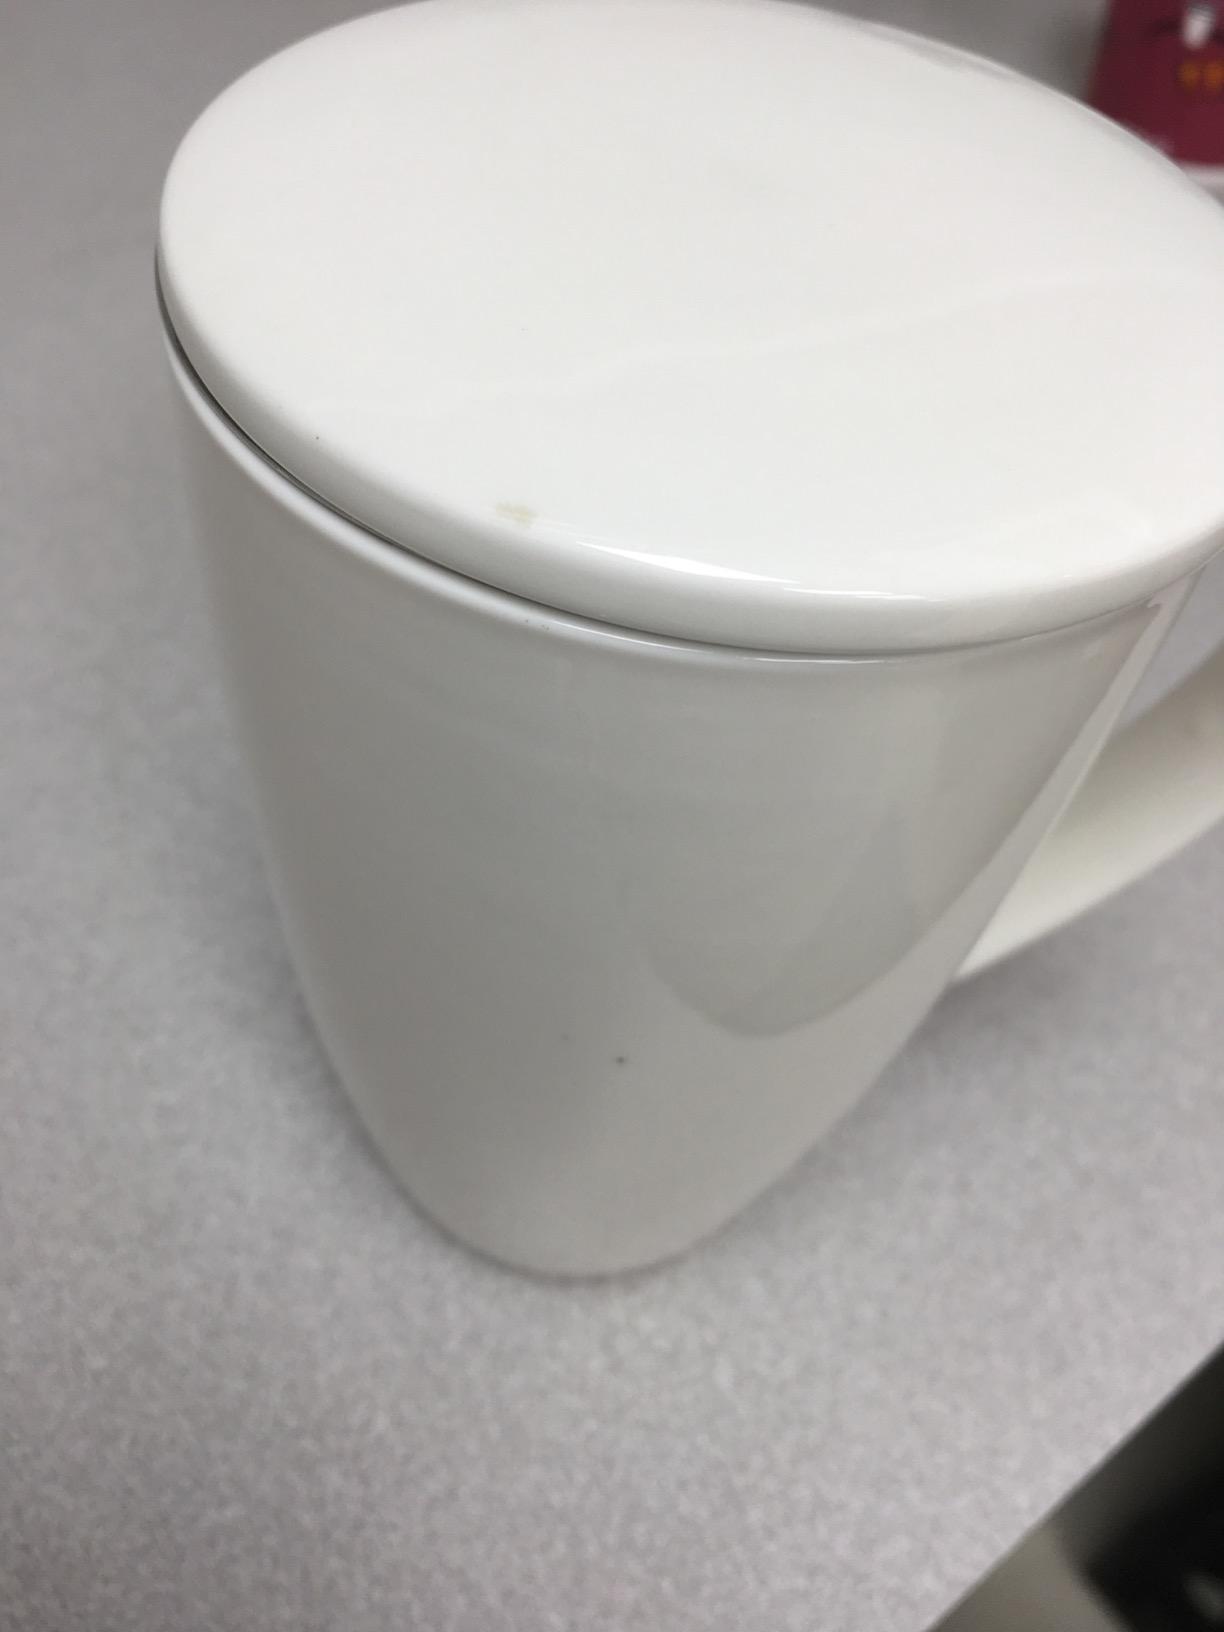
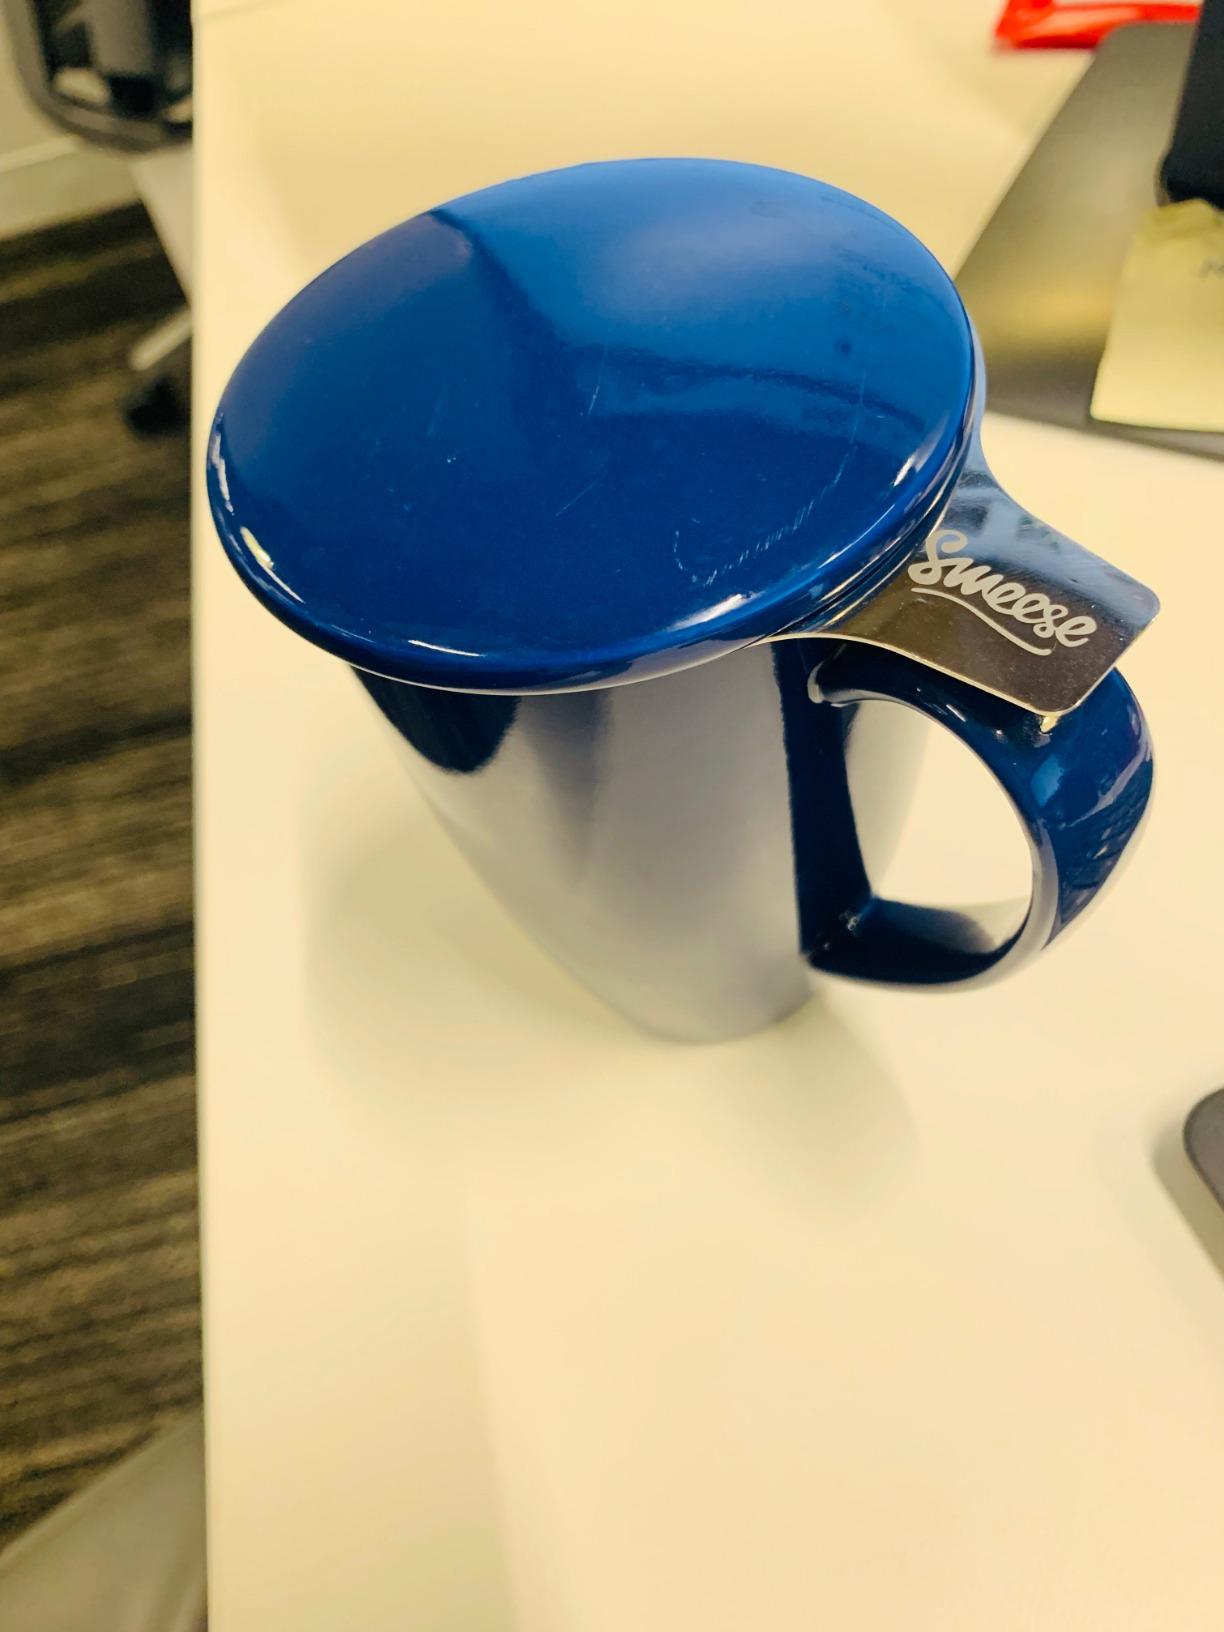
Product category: items_mug
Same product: no